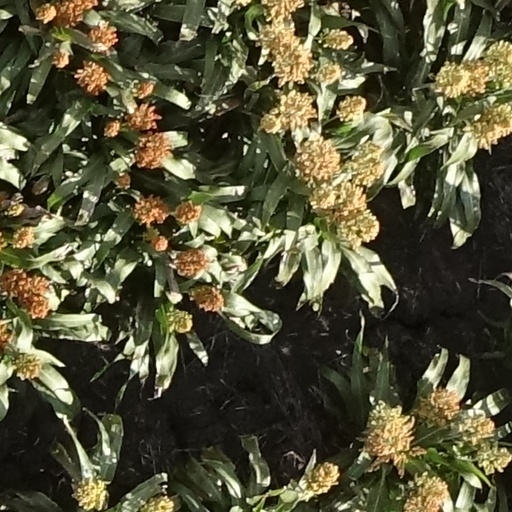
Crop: sorghum